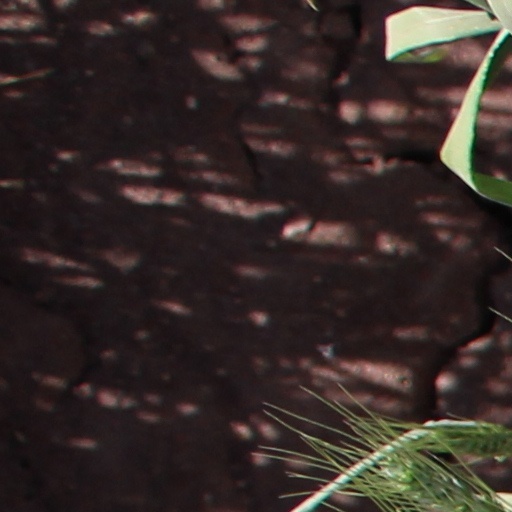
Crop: wheat